Exploration of Pluto

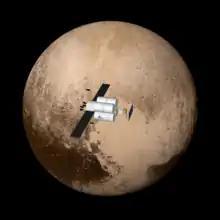
Artist's impression of the Fusion-Enabled Pluto Orbiter and Lander at Pluto, with a "New Horizons" image of Pluto in the background.

Shortly after the "New Horizons" flyby, Stern suggested a Charon lander as a follow-up that would observe Pluto from Charon's surface. However, such a lander would only observe the Charon-facing hemisphere of Pluto, as Pluto and Charon are tidally locked. Since the Houston workshop, Stern changed his mind to advocate instead for a "Cassini"-style orbiter that would use Charon's gravity to adjust its orbit while studying Pluto and its moons. The probe could use electric propulsion similar to NASA's "Dawn" mission. It would then have the option of using Charon's gravity to leave the Pluto system after all Pluto science objectives are completed and study new KBOs beyond Pluto. Stern envisaged the probe being launched in 2030, marking the 100th anniversary of Pluto's discovery, and spending 7–8 years traveling to the Pluto system.